Cultural depictions of Sigismund, Holy Roman Emperor

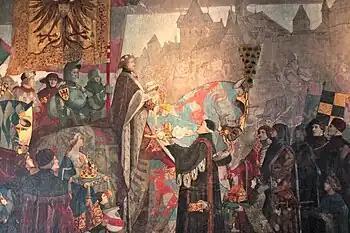
"Entrée solennelle de l'empereur Sigismond à Strasbourg en 1414" by Leo Schnug

According to historian Ansgar Frenken, for a long time, Sigismund was not even considered a subject worthy of his own field of research, due to both the lack of resonance in the public and scholarly circles, as well as technical difficulty (studying the polyglot emperor, who himself was fluent in six languages, requires skills in Latin, German, Polish, Czech, Hungarian and more). The Germans considered him, although a successful "crown collector", an unsuccessful ruler with unrealistic utopian plans and little strength in times of need. The Hungarians associated him with the loss of access to the Mediterranean and little success in controlling the Turkish threat. His image was even worse in Czech, where he was considered an usurper and traitor who brought Jan Hus to the stake, and the enemy of the Hussites, who have become the object of national identification from the nineteenth century onwards. In Germany during the nineteenth century, only Joseph von Aschbach offered a notable study, and only a century and a half later did the researcher write another scientifically qualified biography (1997). In Hungary, already in 1984, in Elemér Mályusz produced an important study (later translated as "Kaiser Sigismund in Ungarn, 1387-1437" in German) but it hardly found any international response. For multiple reasons, the elaborate exhibition "Emperor Sigismund and his time in the arts", organized in 1987 by the Budapest History Museum ("") in collaboration with the Institute for Art History (Hungarian Academy of Sciences), was met with little resonance too.